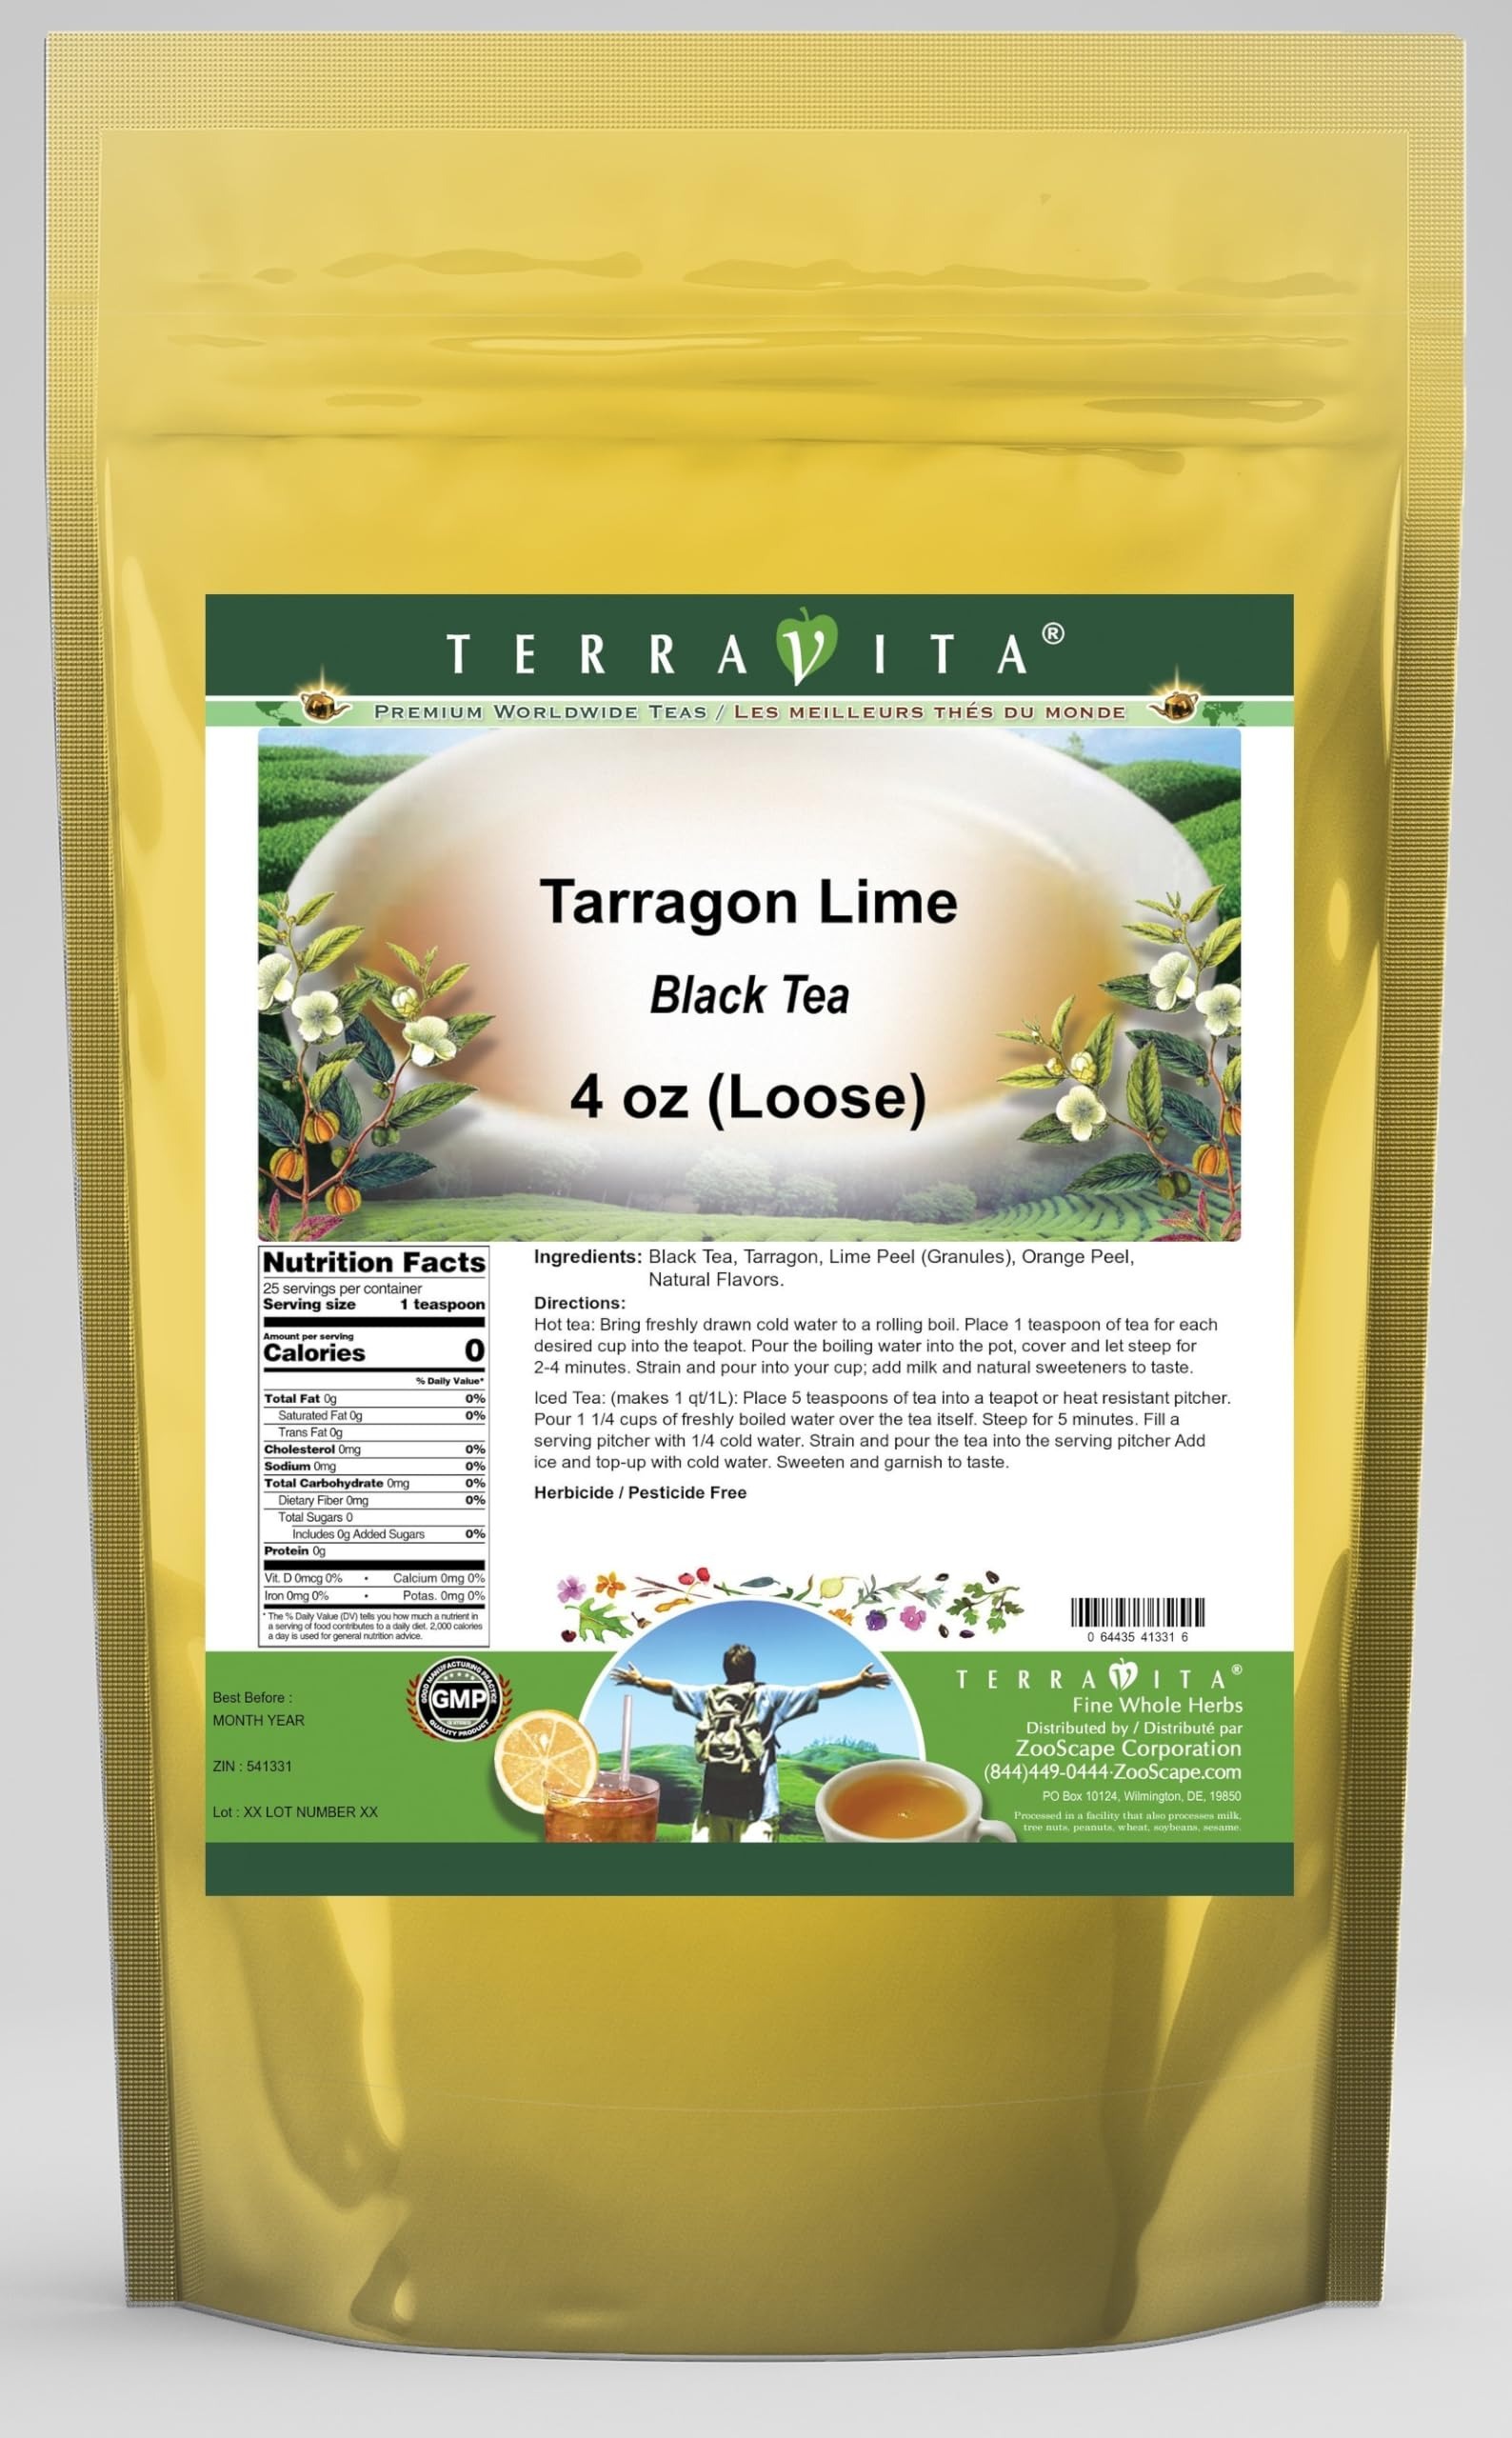
Item Name: Tarragon Lime Black Tea (Loose) (4 oz, ZIN: 541331) - 3 Pack
Bullet Point 1: Our Tarragon Lime Black Tea is a tasty flavored Black tea with Tarragon, Lime Peel and Orange Peel that has a refreshing taste that will impress you! The unique Tarragon Lime taste is delicious! - Ingredients: Black tea, Tarragon, Lime Peel, Orange Peel and Natural Tarragon Lime Flavor.
Bullet Point 2: No fillers.
Bullet Point 3: Manufacturer: TerraVita
Bullet Point 4: Size: 4 oz
Bullet Point 5: Loose Leaf Black Tea - Packed in a convenient upright pouch!
Product Description: Our Tarragon Lime Black Tea is a tasty flavored Black tea with Tarragon, Lime Peel and Orange Peel that has a refreshing taste that will impress you! The unique Tarragon Lime taste is delicious! - Ingredients: Black tea, Tarragon, Lime Peel, Orange Peel and Natural Tarragon Lime Flavor. - Hot tea brewing method: Bring freshly drawn cold water to a rolling boil. Place 1 teaspoon of tea for each desired cup into the teapot. Pour the boiling water into the pot, cover and let steep for 2-4 minutes. Strain and pour into your cup; add milk and natural sweeteners to taste. - Iced tea brewing method: (to make 1 liter/quart): Place 5 teaspoons of tea into a teapot or heat resistant pitcher. Pour 1 1/4 cups of freshly boiled water over the tea itself. Steep for 5 minutes. Fill a serving pitcher with 1/4 cold water. Strain and pour the tea into the serving pitcher Add ice and top-up with cold water. Sweeten and garnish to taste. - TerraVita is an exclusive line of premium-quality, natural source products that use only the finest, purest and most potent ingredients found around the world. TerraVita is hallmarked by the highest possible standards of purity, potency, stability and freshness. All of our products are prepared with the highest elements of quality control, from raw materials through the entire manufacturing process, up to and including the moment that the bottles or bags are sealed for freshness and shipped out to you. Our highest possible standards are certified by independent laboratories and backed by our personal guarantee. - TerraVita exists to meet and ensure your family's health and wellness without the harmful effects of chemicals and health products. We strive to make all of our products affordable and reliable and are constantly searching the market to maintain
Value: 12.0
Unit: Ounce

Price: 42.74